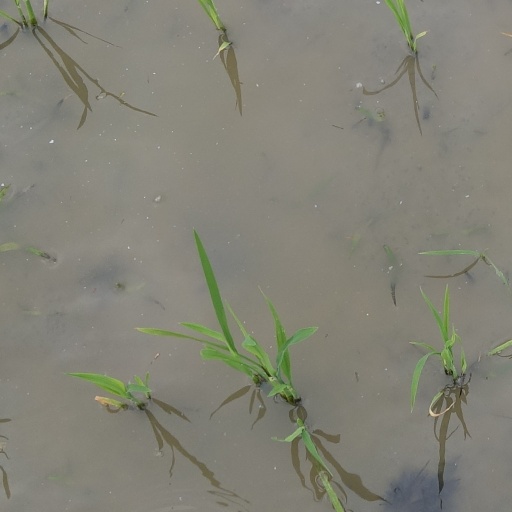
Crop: rice